Puszczykowo

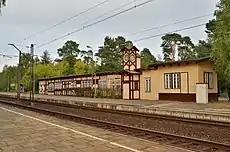
Puszczykowo's train station

Puszczykowo is a town in Poznań County, Poland, with 9,331 inhabitants (as of 2015). It is located about south of Poznań, the area is surrounded by the Wielkopolski National Park (located within the park buffer zone). From 1934–54, there was a rural village Puszczykowo. From 1975–98 the town administratively belonged to the regional capital Poznań.